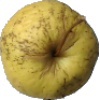
Label: golden_apple